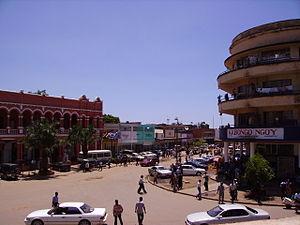
A gauche l'Hôtel Belle vie et à droite, un appartement.
La résolution 2076 du Conseil de sécurité des Nations Unies a été adoptée à l'unanimité le 20 novembre 2012. Le Conseil de sécurité a exigé le retrait immédiat du groupe armé connu sous le nom de Mouvement du 23 mars de la grande ville congolaise de Goma et la cessation de toute nouvelle avancée, appelant à une clarification des rapports sur le soutien externe fourni au groupe et se déclarant prêt à agir sur la base des informations reçues.
Lubumbashi est, selon les estimations, la deuxième ou troisième ville de la République démocratique du Congo quant au nombre d'habitants, titre disputé avec Mbuji-Mayi. Elle est devancée par Kinshasa. Lubumbashi était le chef-lieu de la province du Katanga jusqu'en 2015. Elle devient ensuite le chef-lieu de la province du Haut-Katanga.
Le terme ville a un sens légal en République démocratique du Congo. La capitale Kinshasa a le statut particulier de ville-province. Les villes sont les localités légalement décrétées comme telles, avec à leur tête un maire. Les villes sont subdivisées en communes, avec à leur tête des bourgmestres.